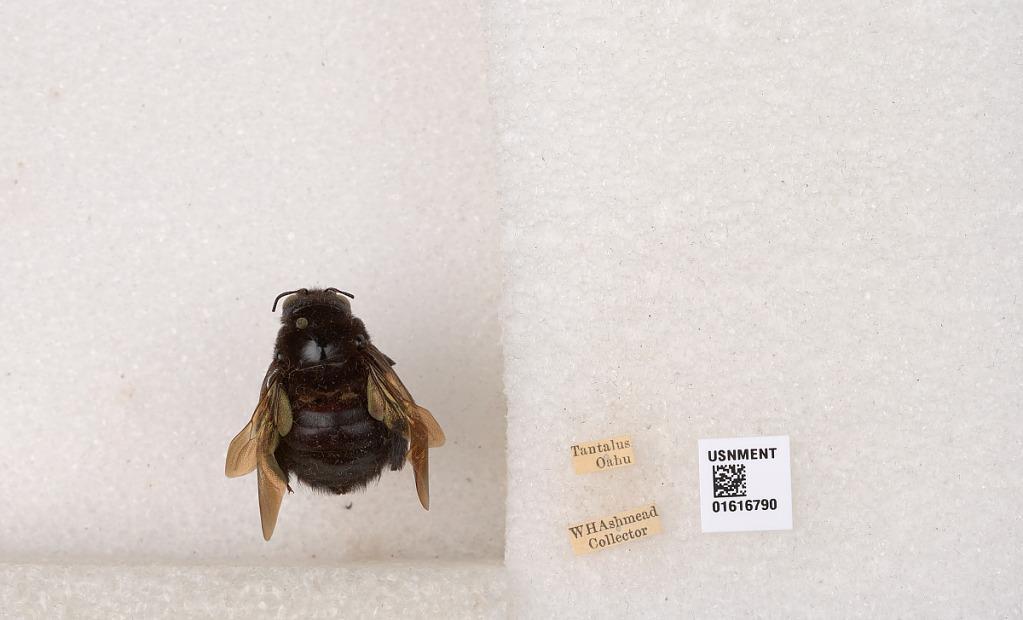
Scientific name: Xylocopa (Neoxylocopa) sonorina Smith
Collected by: W. Ashmead
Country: United States
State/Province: Hawaii
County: Honolulu
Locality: Tantalus
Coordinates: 21.3326, -157.815